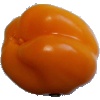
Label: yellow_pepper